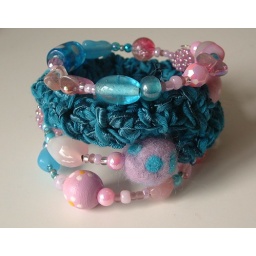
Combination Crochet &amp;amp; bead bracelet, in corporating felted beads, fimo beads, glass beads, kitchen sink etc etc